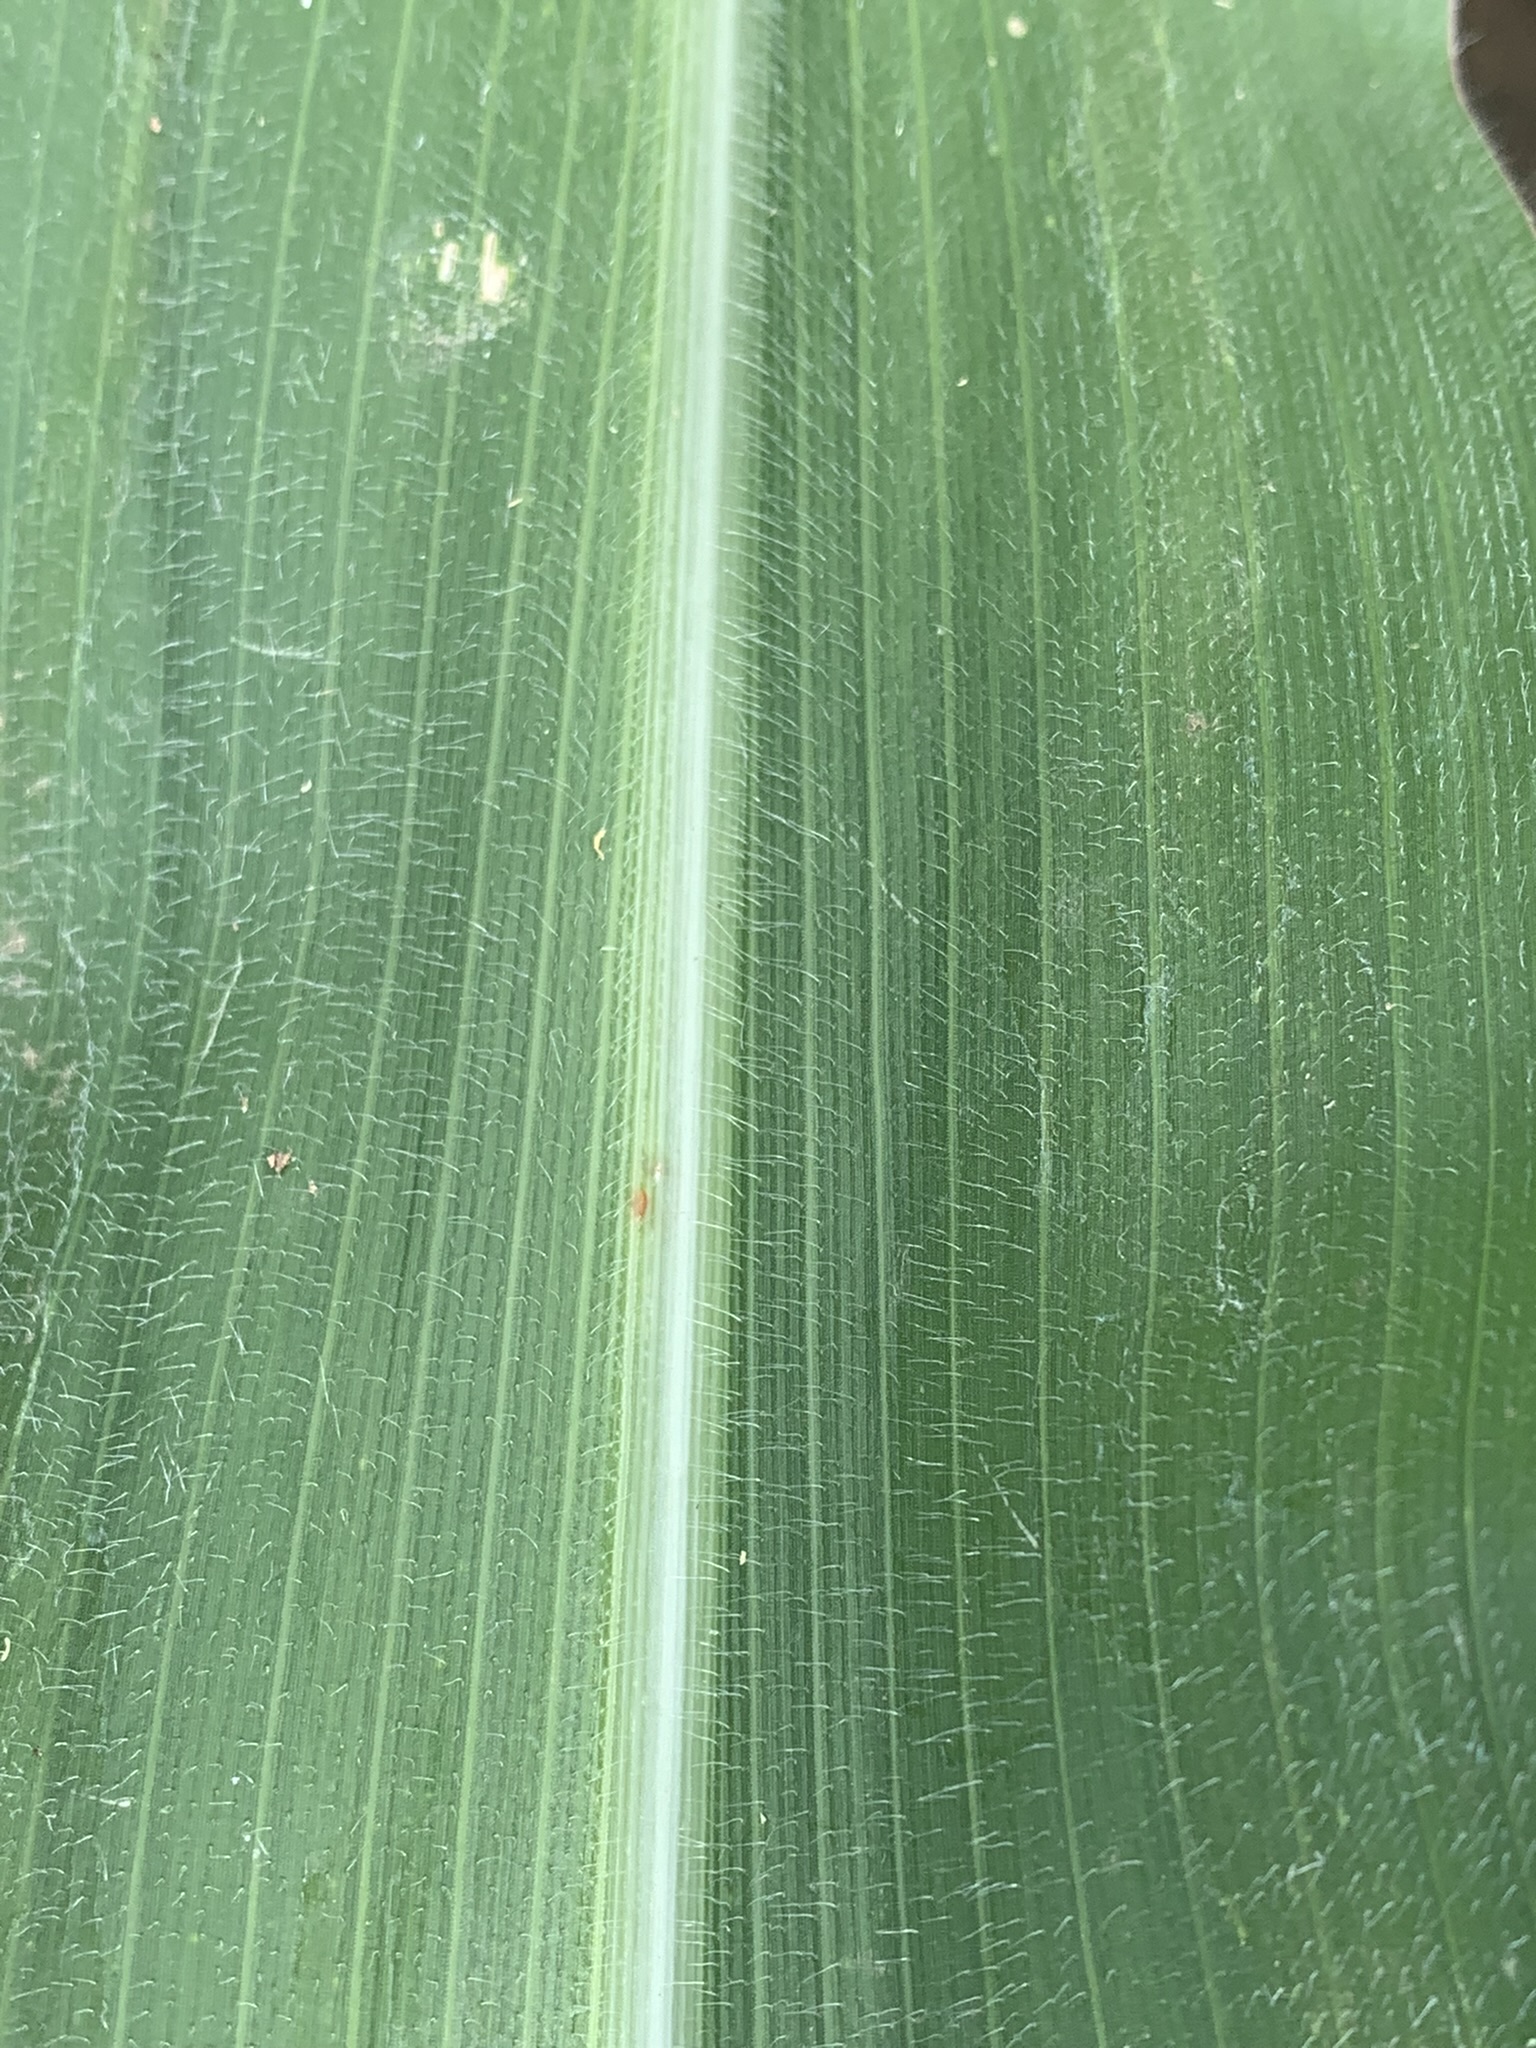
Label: Healthy